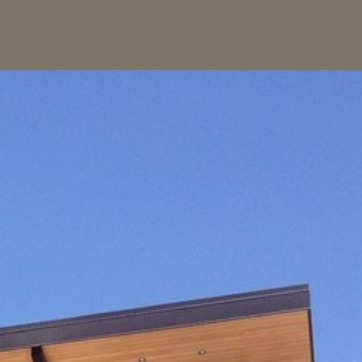
Material: sky